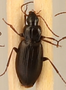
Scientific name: Calathus advena
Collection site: Rocky Mountains NEON (RMNP), plot RMNP_014